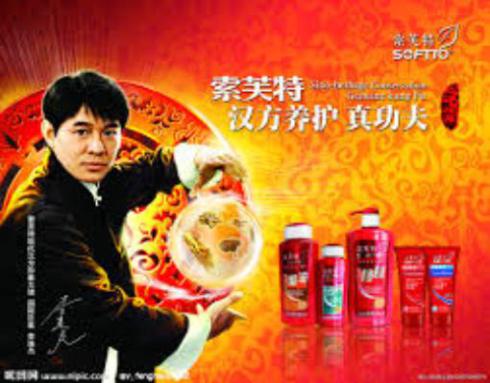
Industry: Necessities